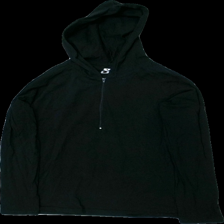
View: front
Type: Top
Category: Ladies
Brand: Not in the list
Brand text on label: Slazenger
Colors: Black
Material: 100% bomull
Pattern: Other
Cut: V-collar
Size: L
Season: All
Damage: dammigt
Damage location: top center
Damage 2: dammigt
Damage 2 location: middle center
Damage 3: dammigt
Damage 3 location: bottom center
Price range: <50
Recommended usage: Reuse
Description: top
Comment: dammig